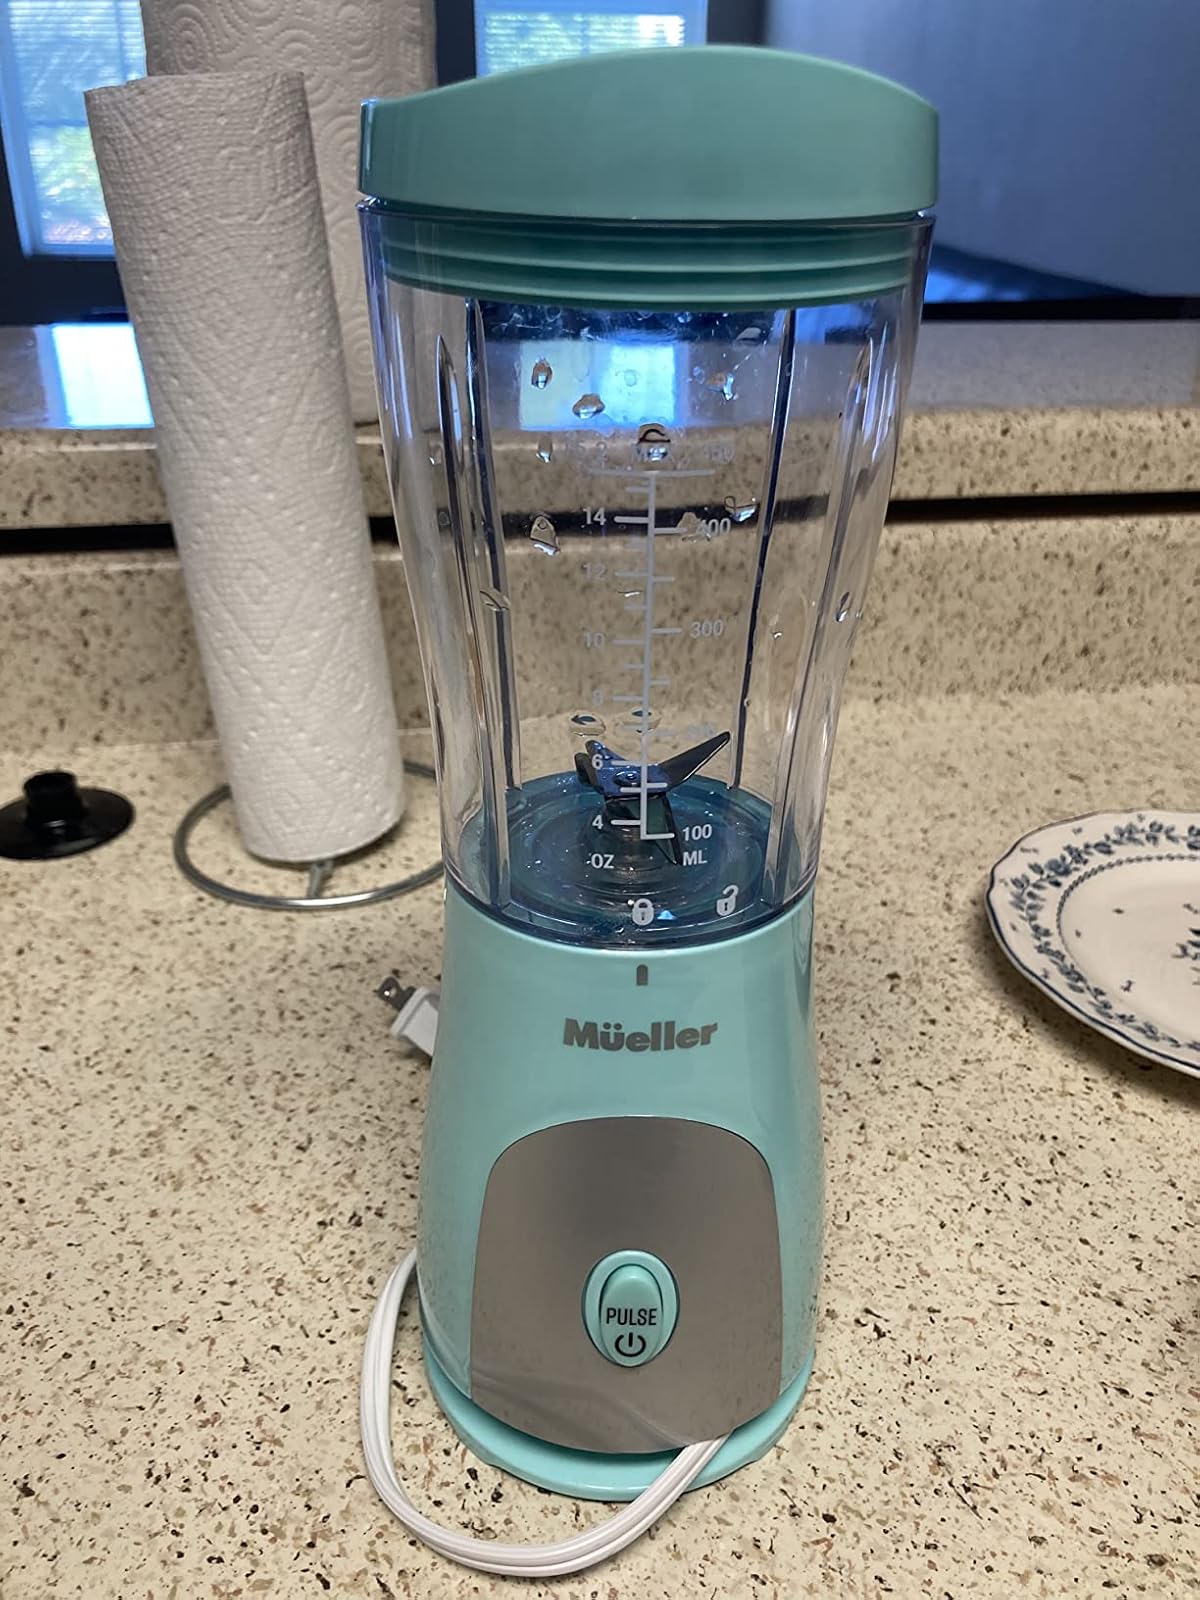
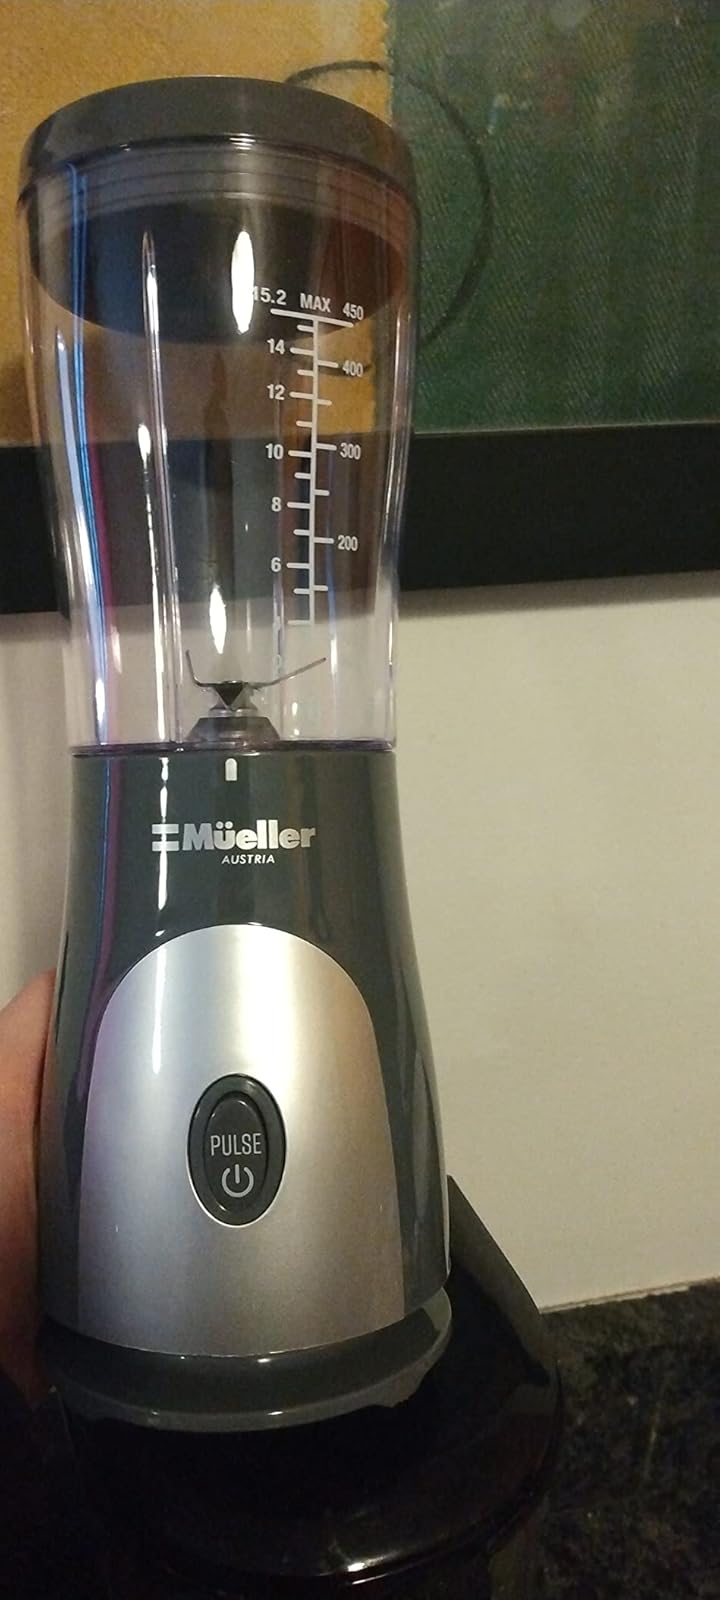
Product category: items_blender
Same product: no